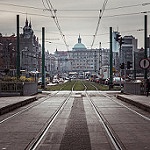
Label: street